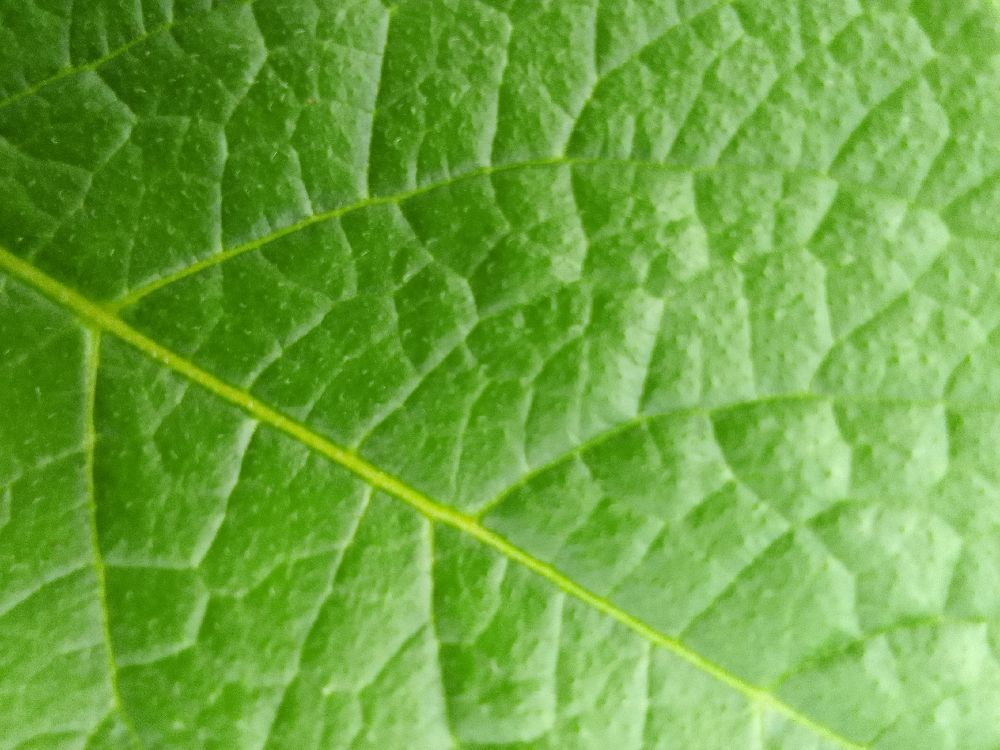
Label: Healthy